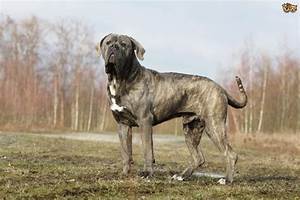
Label: dog